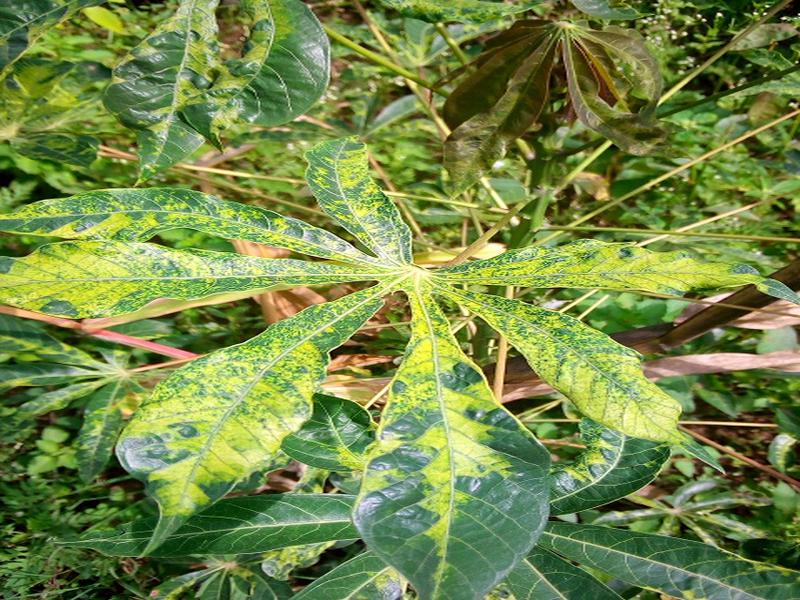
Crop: cassava
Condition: mosaic_disease